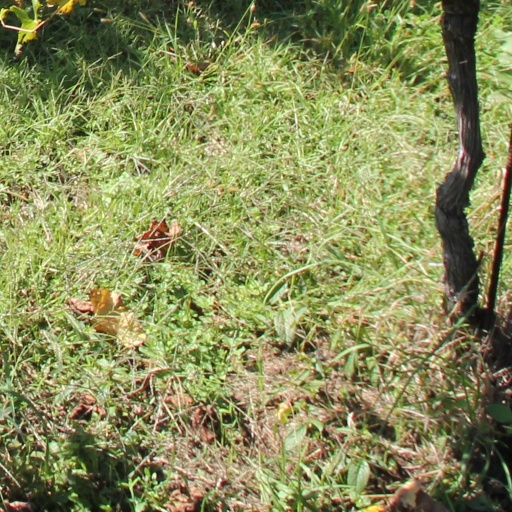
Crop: grape